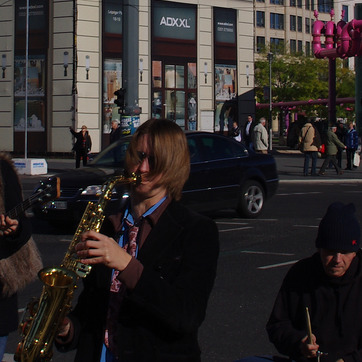
Material: hair